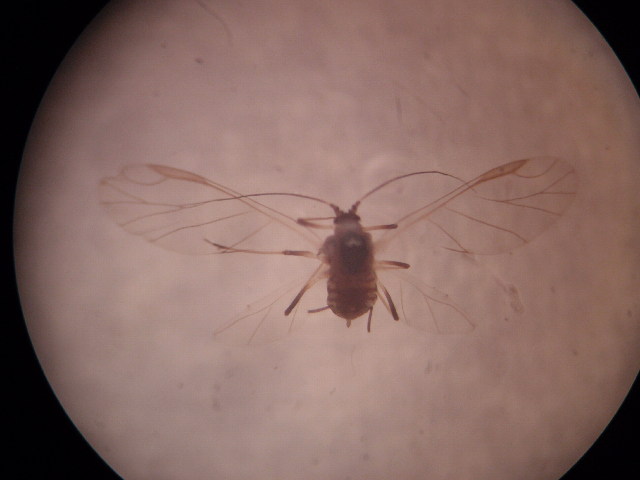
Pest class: green_peach_aphid